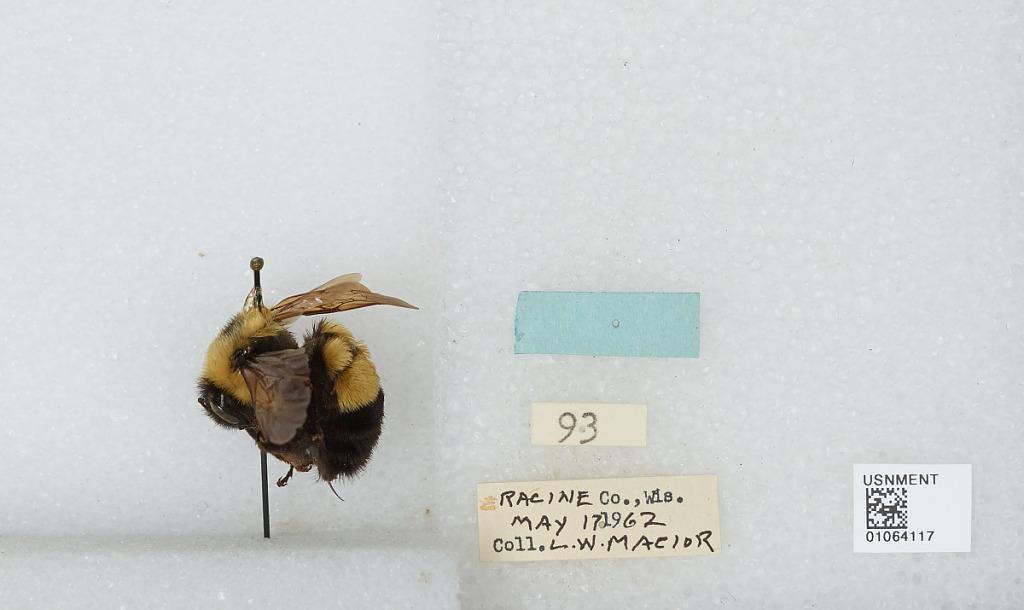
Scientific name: Bombus (Bombus) affinis Cresson
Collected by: L. Macior
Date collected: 1962-5-17
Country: United States
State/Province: Wisconsin
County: Racine
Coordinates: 42.78, -87.76